William McGregor (football)

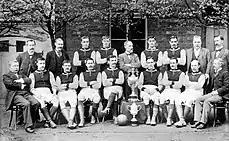
A group of men pose in two lines, one standing and the other seated. Eleven of the men are wearing dark-coloured football shirts with lighter sleeves, white shorts, shin pads and football boots. The remainder of the men are wearing formal suits. Almost all of the men sport moustaches. Displayed in the centre of the group are two large trophies.

In 1877, McGregor was invited to become a committee member of Aston Villa, a football club formed three years earlier. He also umpired matches for the club. At the time the club played at Aston Park, close to the premises of McGregor's business. He became interested in joining Villa due to the strong Scottish contingent in the club's ranks, the team's exciting style of play, and the club's connection to a Wesleyan Chapel. He quickly assumed the post of club administrator, helping the impecunious club to survive its financial troubles. After some of Aston Villa's possessions were seized by bailiffs, McGregor allowed the club to use his shop as a store to prevent further seizures. Under McGregor's leadership, Aston Villa won their first trophy, the Birmingham Senior Cup, in 1880, shortly after which McGregor became the club's president.